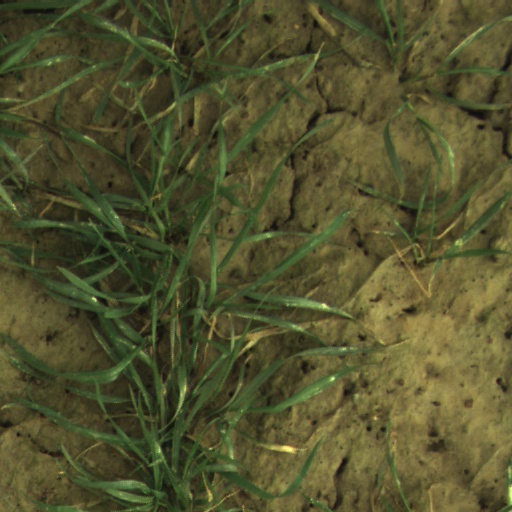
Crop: wheat